Illustrated Treatise on the Maritime Kingdoms

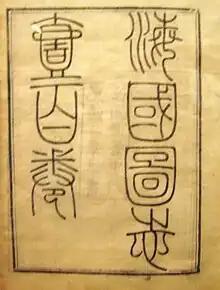
Title page written using seal script

The Illustrated Treatise on the Maritime Kingdoms, or Haiguo Tuzhi, is a 19th-century Chinese gazetteer compiled by scholar-official Wei Yuan and others, based on initial translations ordered by Special Imperial Commissioner Lin Zexu. The "Treatise" is regarded as the first significant Chinese work on the West and one of China's initial responses to the Anglo-Chinese First Opium War (18391842). Eventually stretching to one hundred "juan", or scrolls, the treatise contains numerous maps and much geographical detail covering both the western and eastern hemispheres. The main principles advocated in the Treatise were later absorbed by the Self-Strengthening Movement, and the book also garnered significant interest in Japan and helped mould the country's foreign policy with respect to the West.